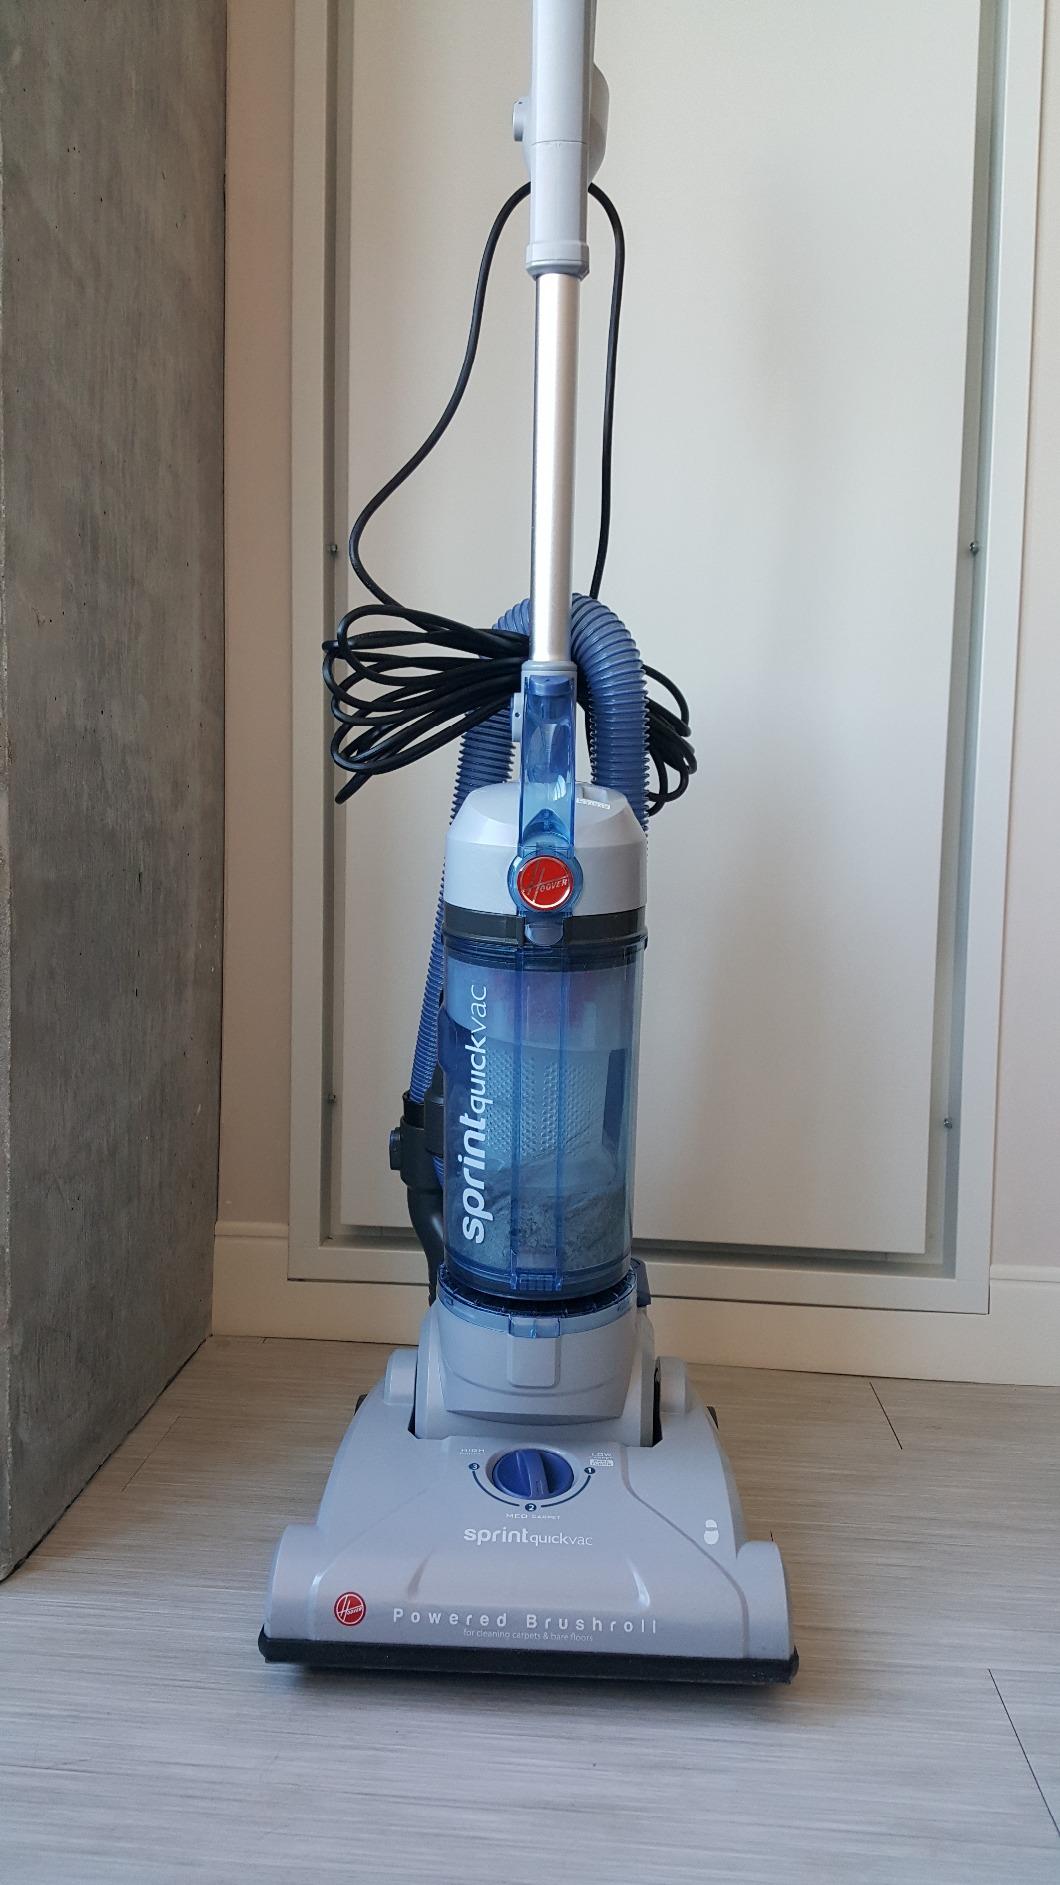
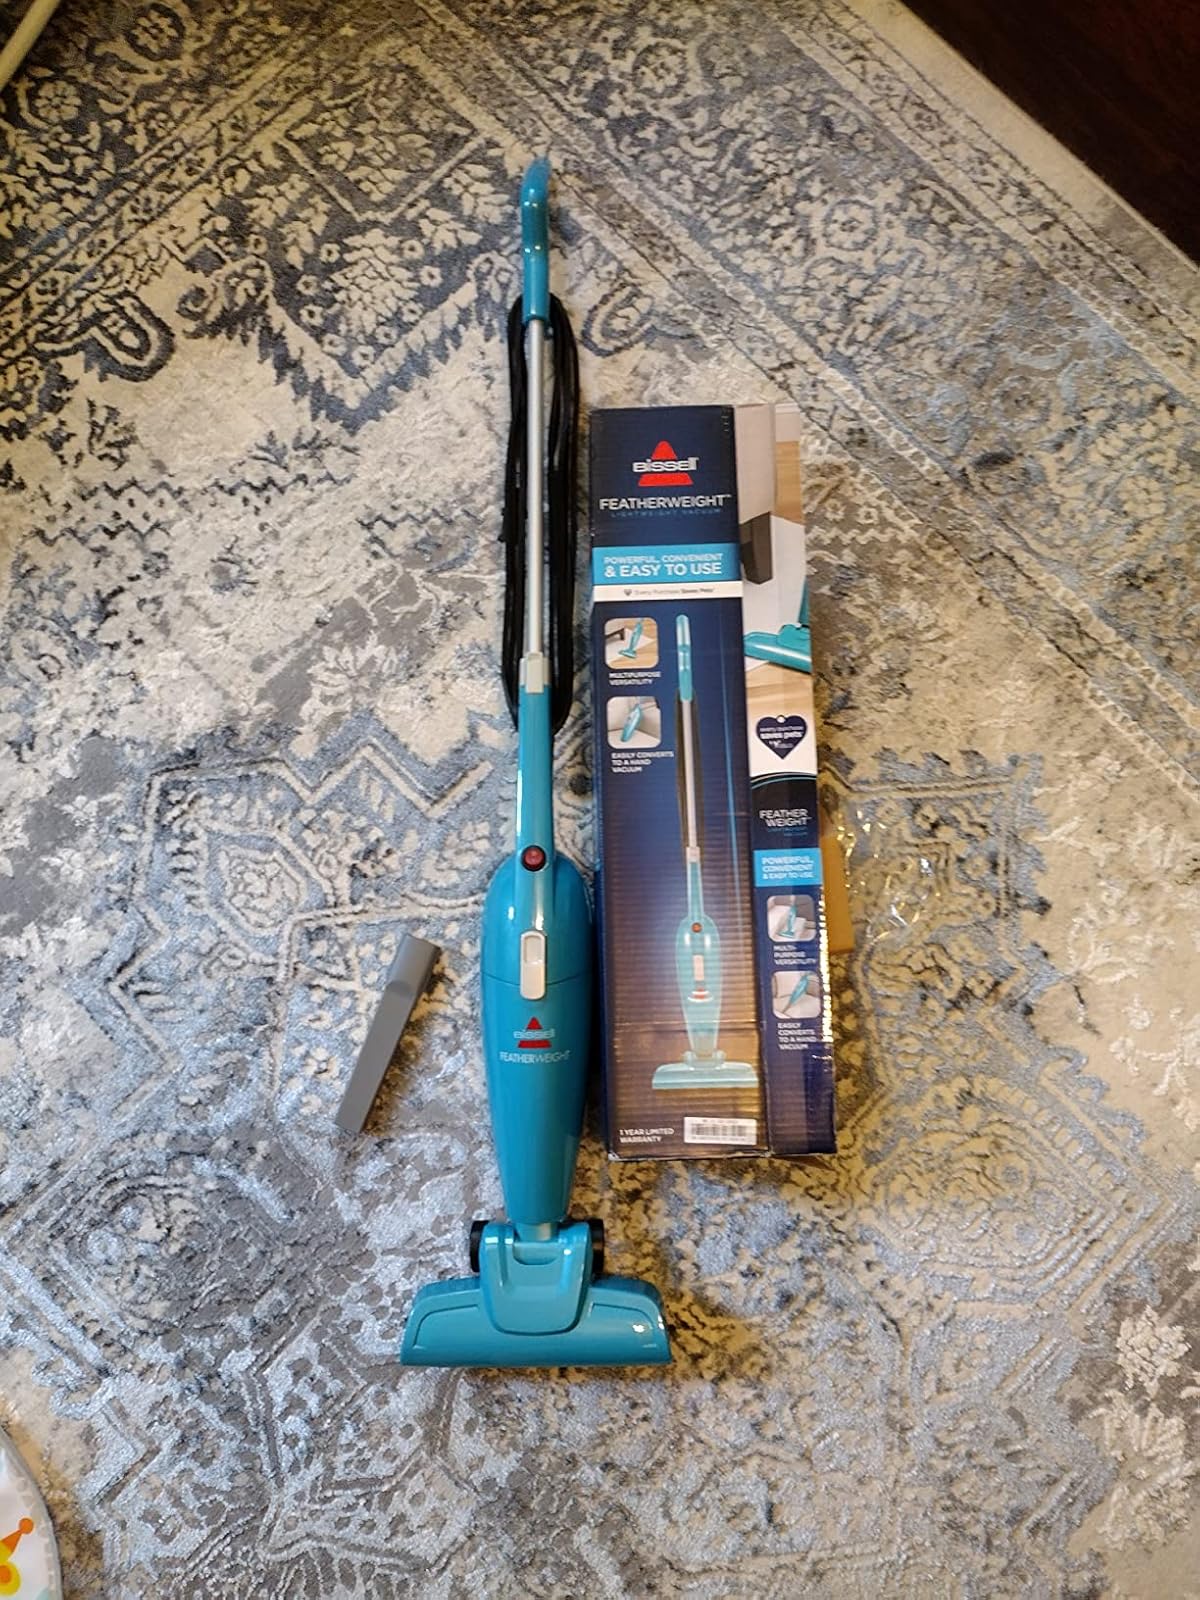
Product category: items_vacuum
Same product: no